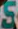
Number: 5